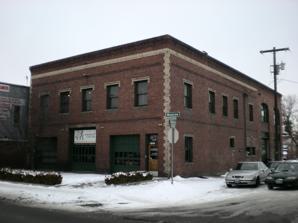
Building: Spokane Fire Station No. 3
Country: United States of America
Year built: 1912
United States historic place Spokane Fire Station No. 3 U.S. National Register of Historic Places Location 1229 N. Monroe St., Spokane, Washington Coordinates 47°40′08″N 117°25′38″W / 47.66889°N 117.42722°W / 47.66889; -117.42722 ( Spokane Fire Station No. 3 ) Area less than one acre Built 1912, 1917 Built by City of Spokane Architectural style Early Commercial NRHP reference No. 94001439 Added to NRHP December 9, 1994 The Spokane Fire Station No. 3 , at 1229 N. Monroe St. in West Central , Spokane, Washington , was built in 1912–1917.  It was listed on the National Register of Historic Places in 1994. The original Fire Station No. 3 was built in 1889 at the corner of Broadway and Madison.  A new wood-frame Fire Station No. 3 was built at the present location in 1894.  The current building's rear (west) part was built in 1912, behind the 1894 structure.  The front part was rebuilt as a brick building around 1917. References